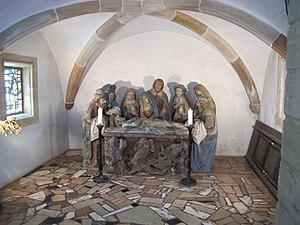
Monument du XVIe siècle représentant la mise au tombeau du Christ.
Cette page est destinée à fournir une liste illustrée provisoirement non exhaustive des principales Mise au tombeau du Christ situées en France qu'il s'agisse de groupes de statues en Ronde-bosse, de bas ou haut relief. Elle est articulée dans l'ordre géographique, par département, puis par commune, puis par lieu ou édifice, puis par ordre chronologique. Une mise au tombeau lorsqu'elle est complète se compose de huit personnages. Dans un sarcophage Jésus-Christ est entouré de Joseph d'Arimathie, Marie, Jean, les trois saintes femmes qui sont Marie de Magdala, Marie-Salomé, Marie Jacobé et Nicodème.
Laning est une commune française située dans le département de la Moselle et le bassin de vie de la Moselle-Est, en région Grand Est. Laning se trouve à environ 12 min de Saint-Avold.